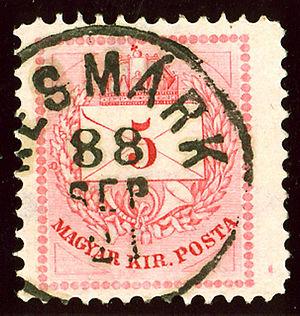
Kežmarok est une ville de Slovaquie, dans la région de Spiš. Sa population est de 17 000 habitants. Elle offre une vue remarquable sur le Lomnický štít, à 15 km vers l'ouest, dans les Hautes Tatras.